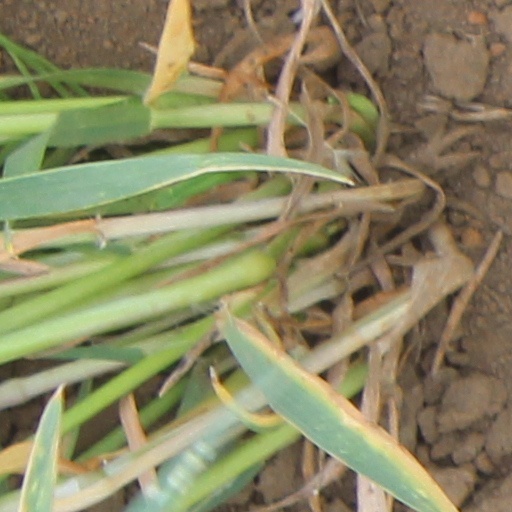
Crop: wheat